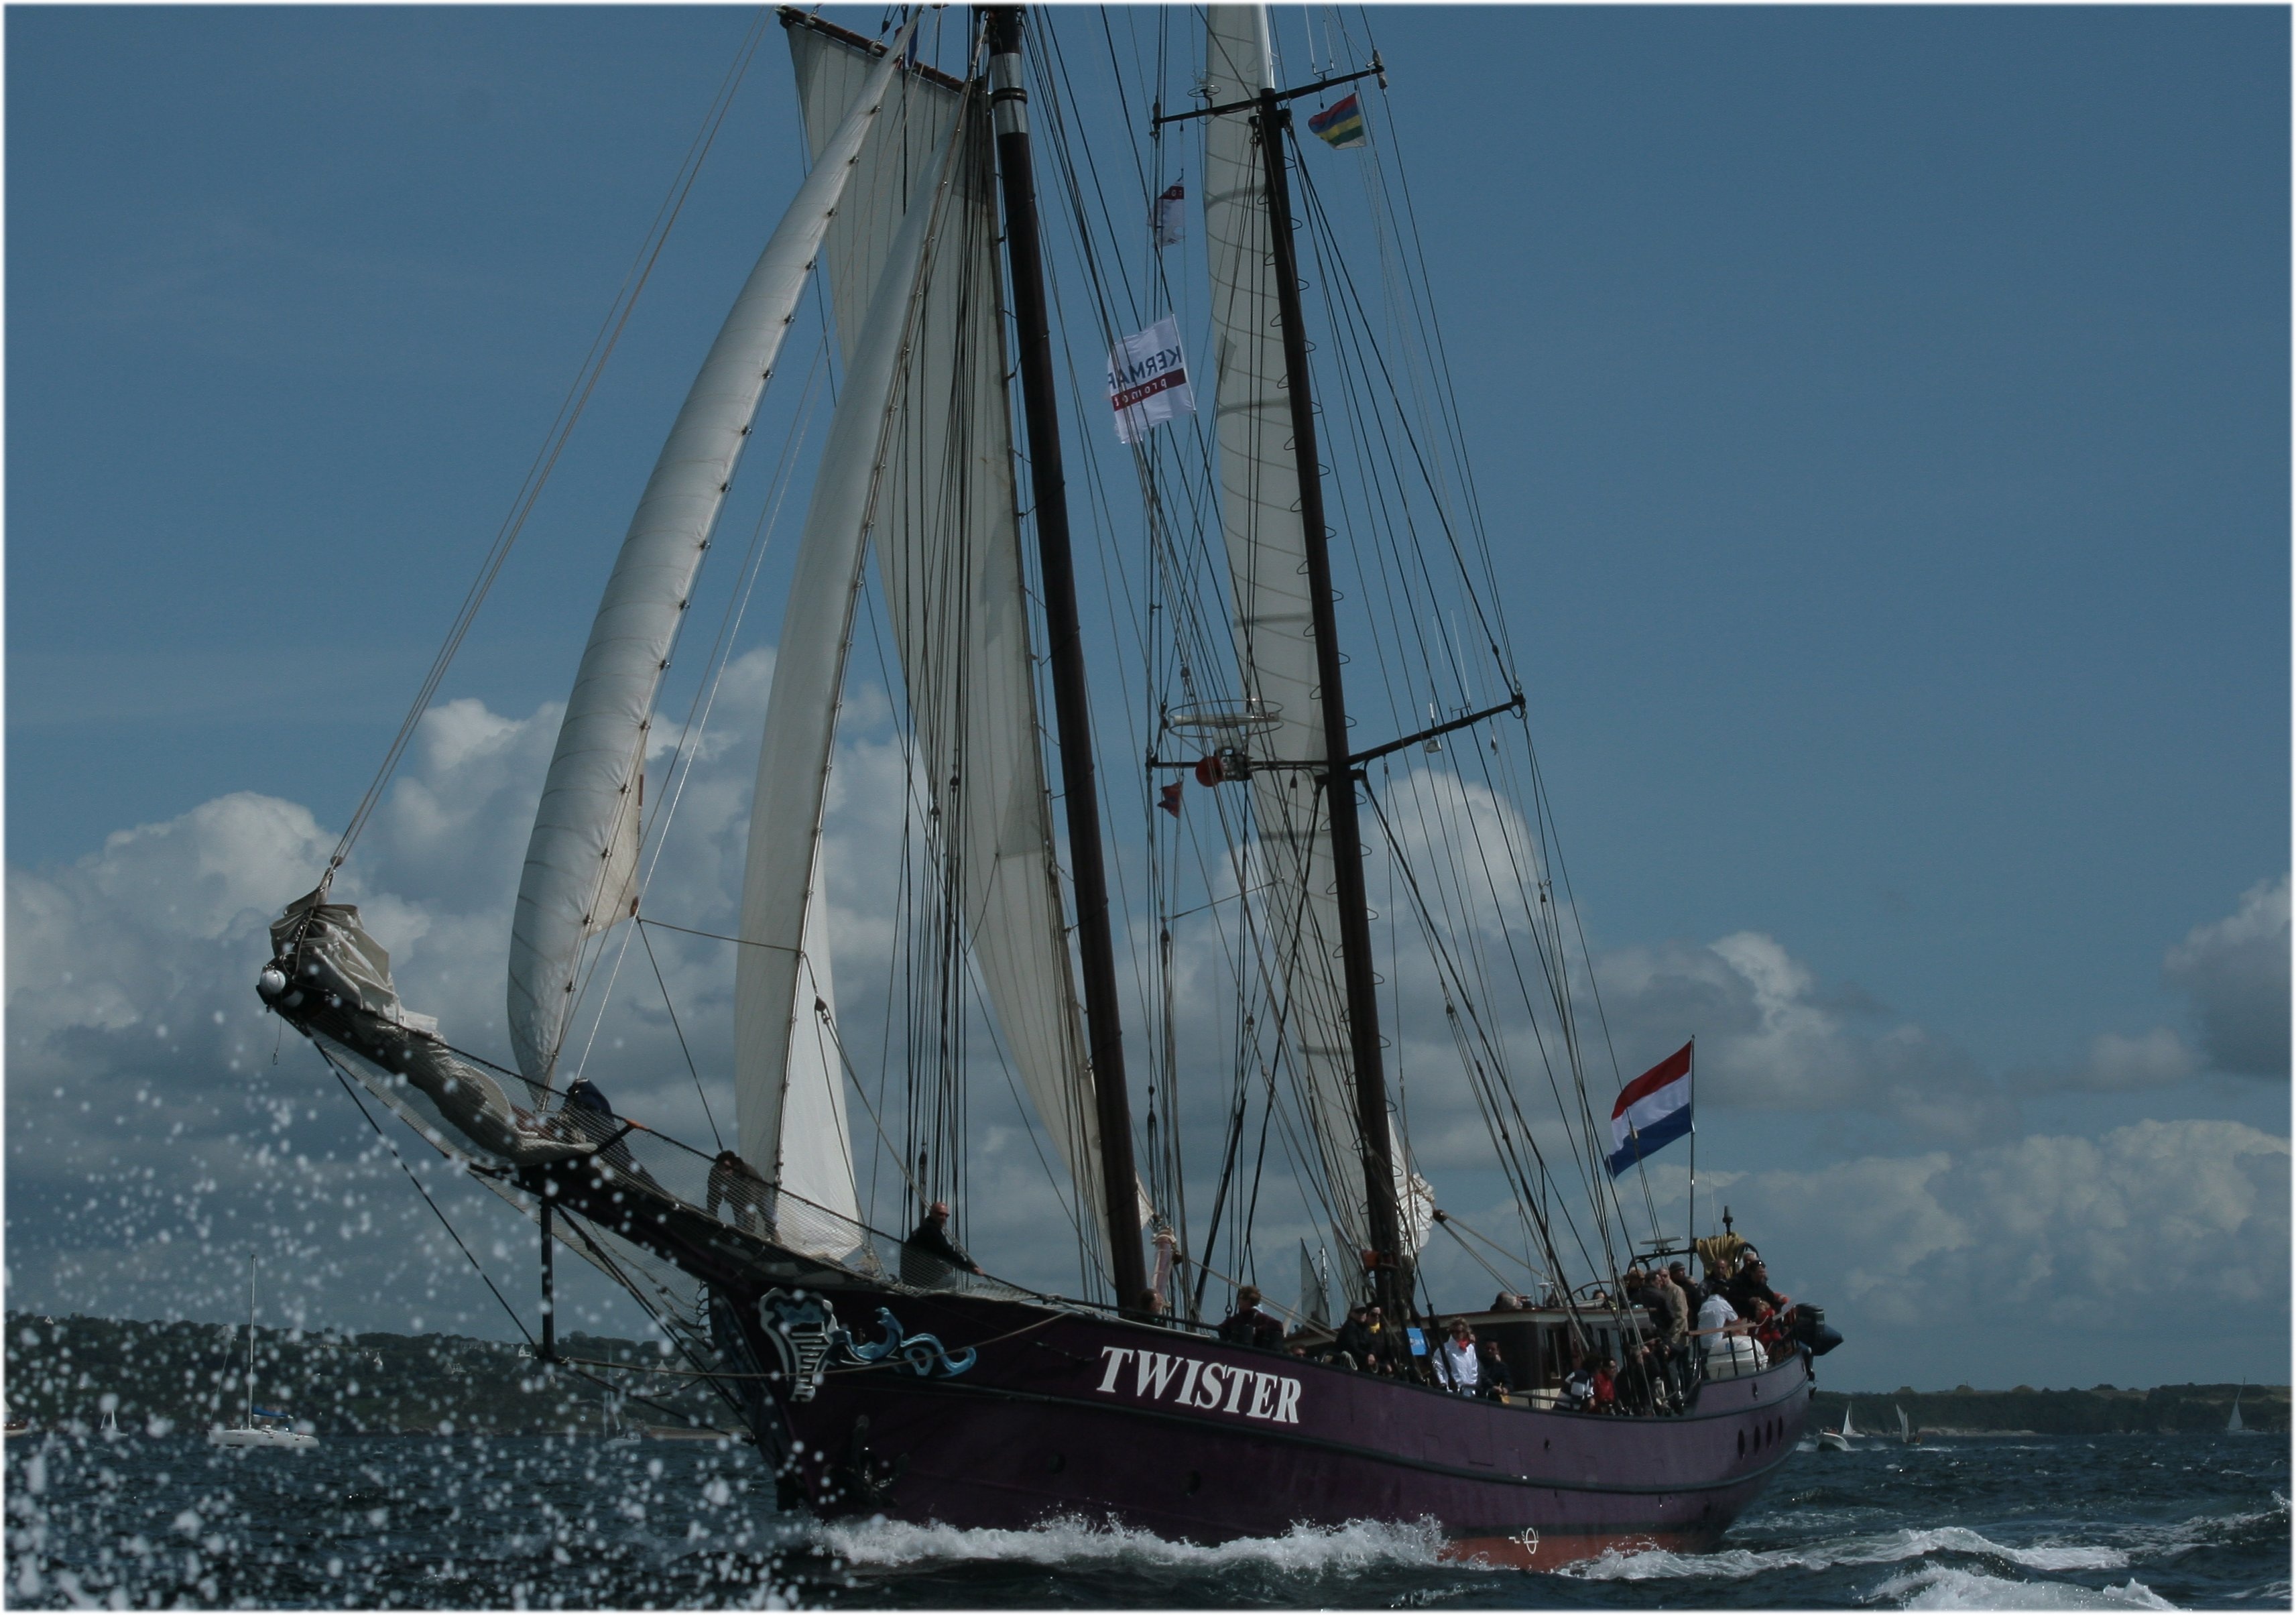
sea, boat, wind, ship, vehicle, mast, sailing, sailboat, sail, watercraft, schooner, windjammer, brig, twister, sailing ship, training ship, tall ship, old boats gathering, full rigged ship, brest 2012, brest harbor, yacht racing, caravel, brigantine, sailboat racing, lugger, barquentine, sloop of war